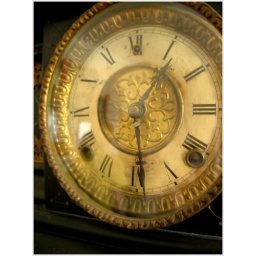
...and none other. The old clock in Claire's house that keeps time for another dimension. XD